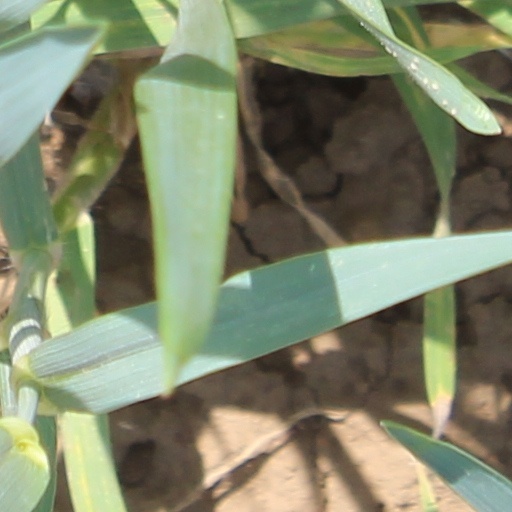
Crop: wheat